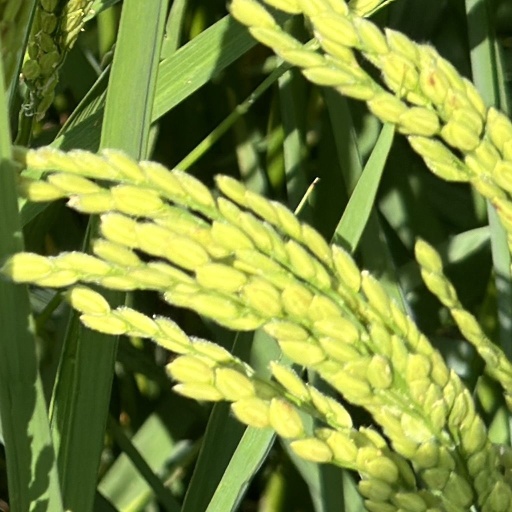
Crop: rice